Jerry Houser

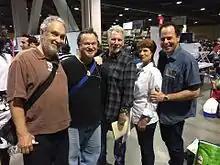
From left to right: Bill Ratner, Gregg Berger, Jerry Houser, Mary McDonald-Lewis, and Loren Lester

Jerry Houser (born July 14, 1952) is an American former actor. He is best known for his role as Oscar "Oscy" Seltzer in "Summer of '42" and its sequel, "Class of '44", as Dave "Killer" Carlson in "Slap Shot," and as Wally Logan, the husband of Marcia Brady, in various "Brady Bunch" spinoffs throughout the 1980s and '90s.